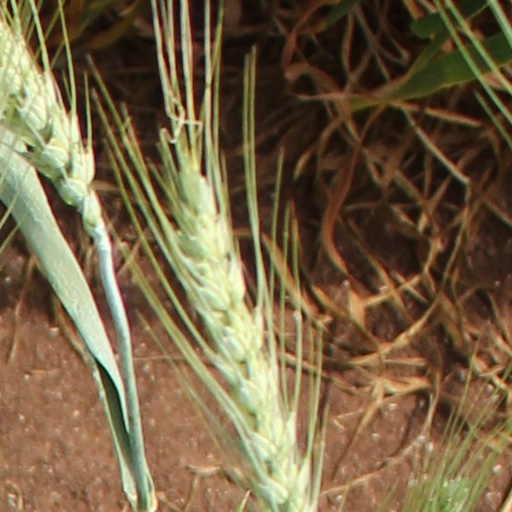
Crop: wheat